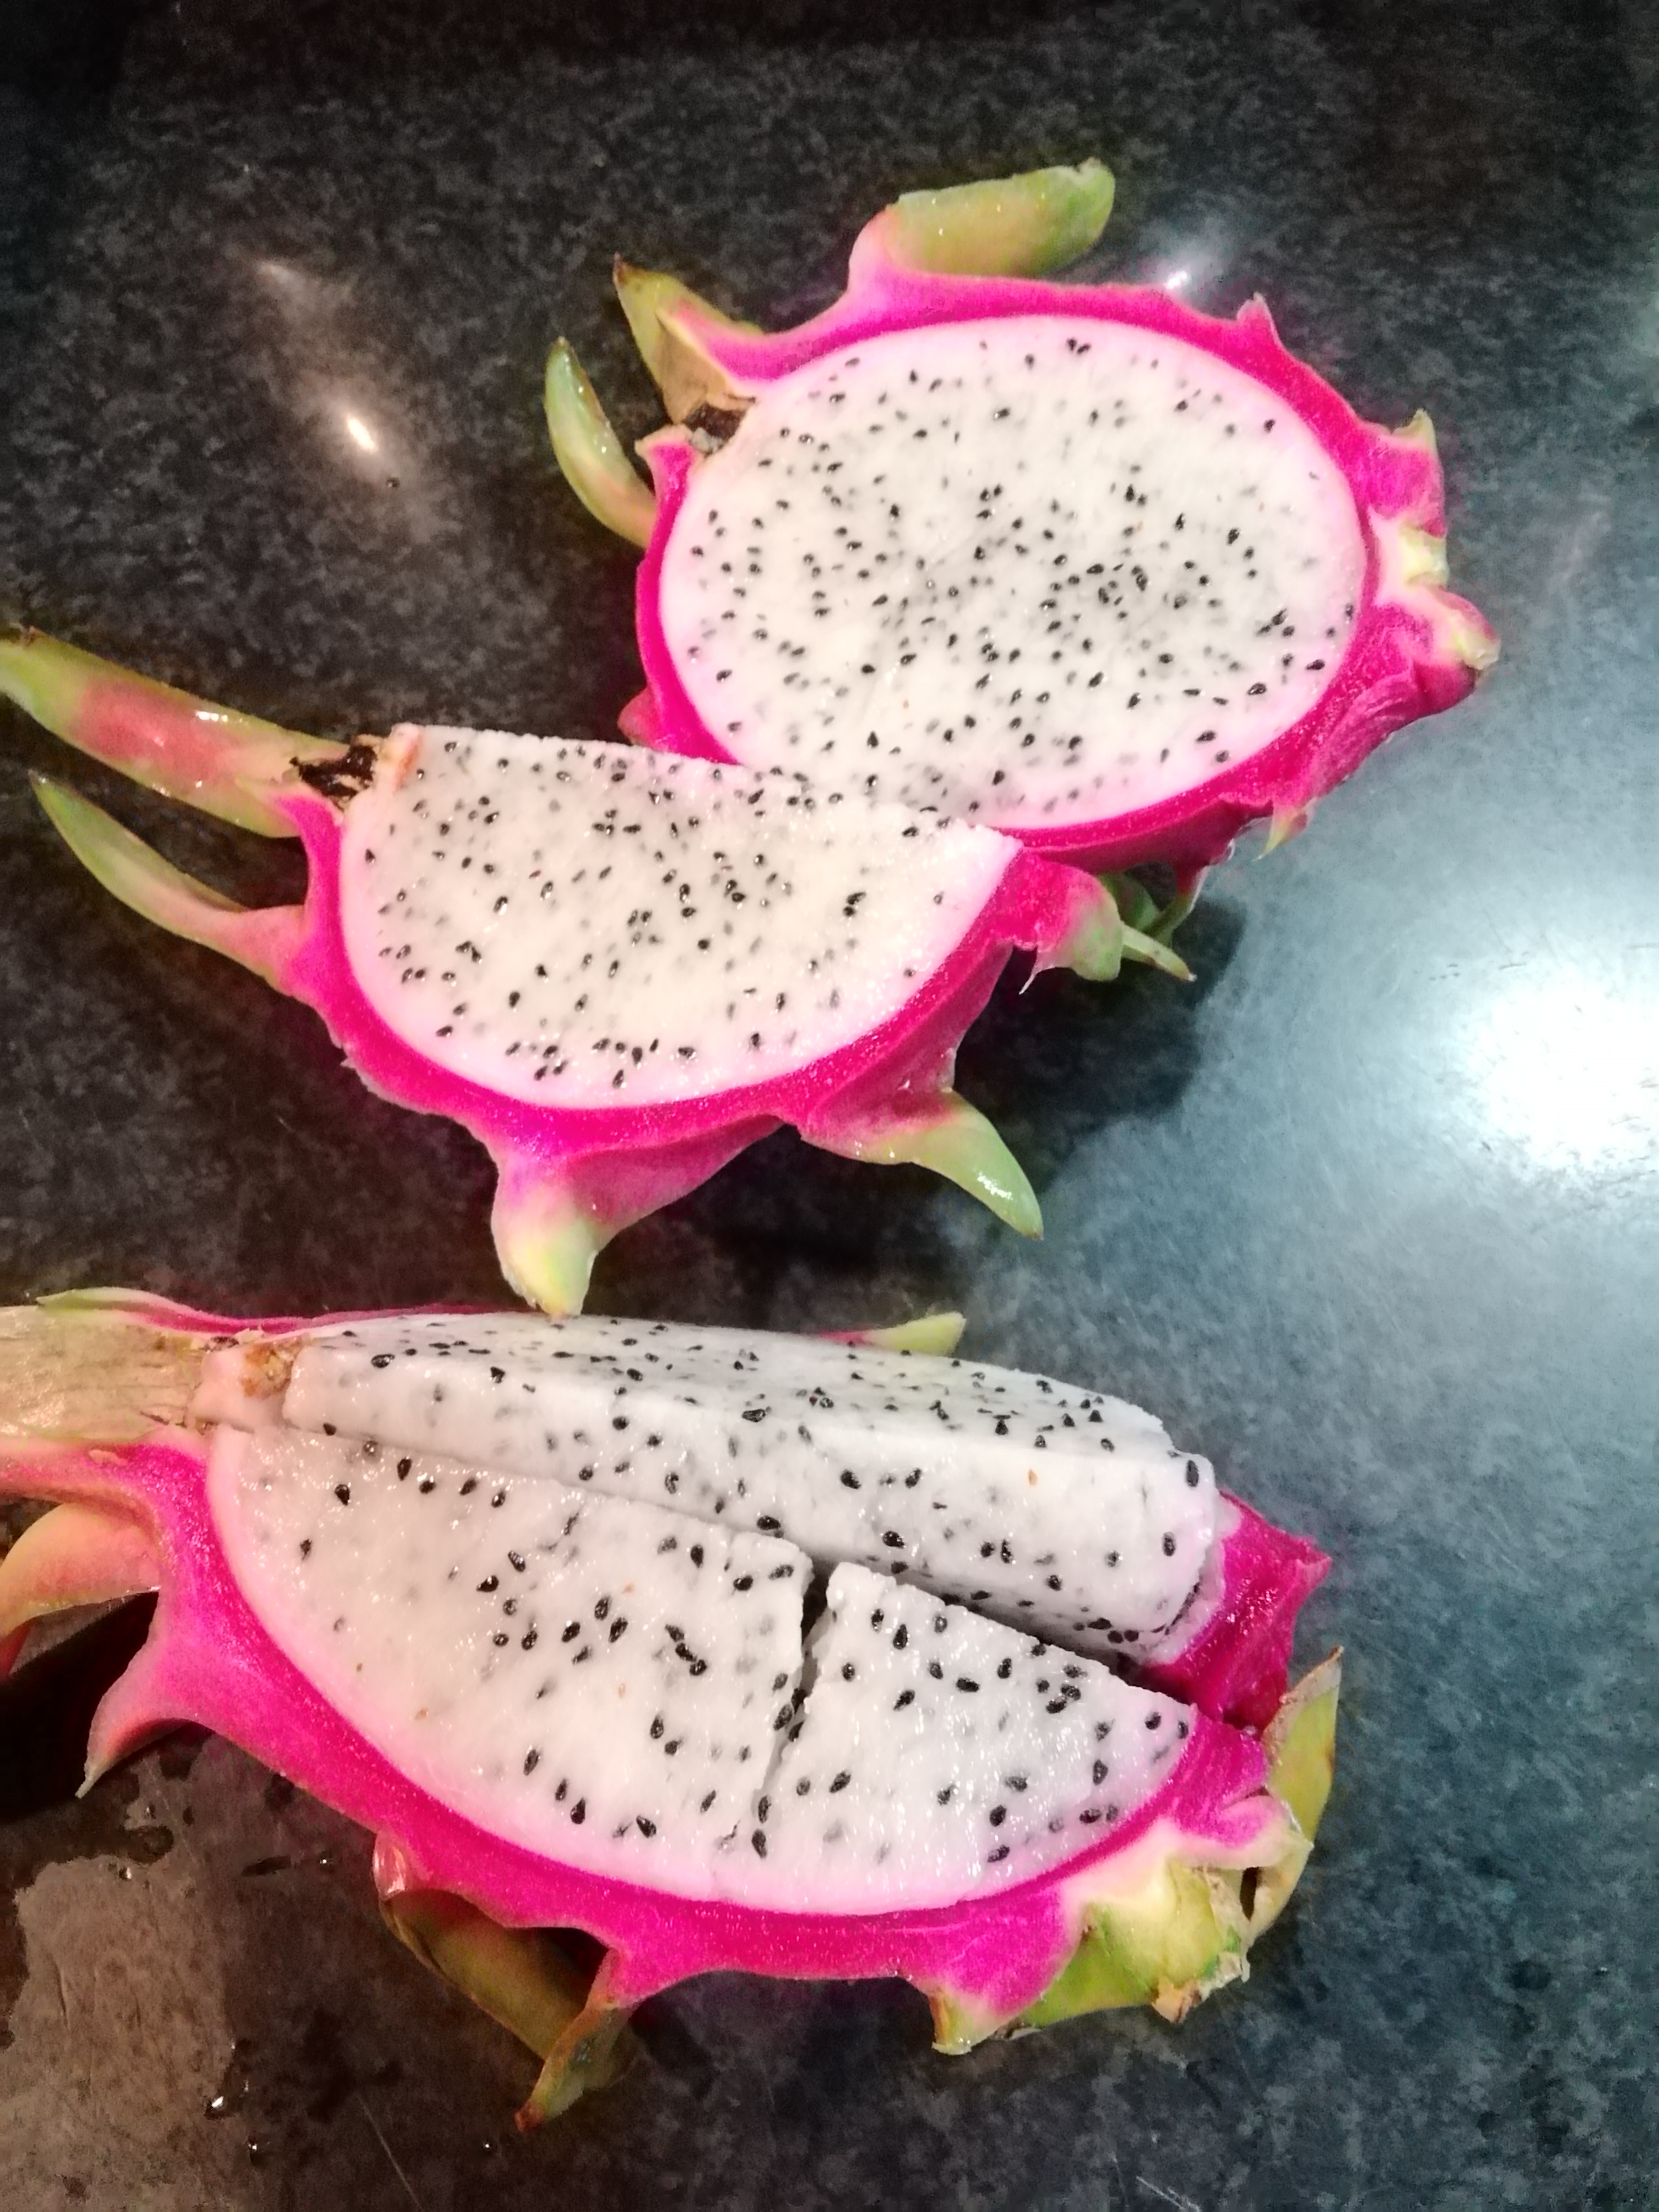
dragon, pink, fruit, healthy, sweet, white, seeds, sliced, pitaya, dragonfruit, food, pitahaya, plant, cactus, produce, flower, still life photography, perennial plant, superfood